Andrée's Arctic balloon expedition

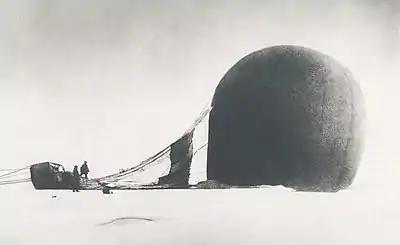
S. A. Andrée and Knut Frænkel with the balloon on the pack ice, photographed by the third expedition member, Nils Strindberg. The exposed film for this photograph and others from the failed 1897 expedition was recovered in 1930.

Andrée's Arctic balloon expedition of 1897 was a failed Swedish effort to reach the North Pole, resulting in the deaths of all three expedition members, S. A. Andrée, Knut Frænkel, and Nils Strindberg. Andrée proposed a voyage by hydrogen balloon from Svalbard to either Russia or Canada, which was to pass, with luck, straight over the North Pole on the way. The scheme was received with patriotic enthusiasm in Sweden, a northern nation that had fallen behind in the race for the North Pole.